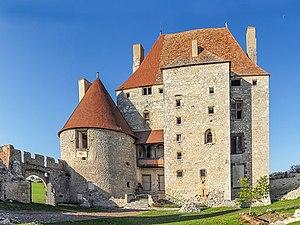
Donjon (JSA)
Le château de Fourchaud est situé sur la commune de Besson dans le département de l’Allier en France. Il est situé non loin de la RCEA et en bordure de la route qui mène de Besson à Bresnay.